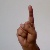
The image shows a hand gesture representing the letter 'D' in Indian Sign Language.